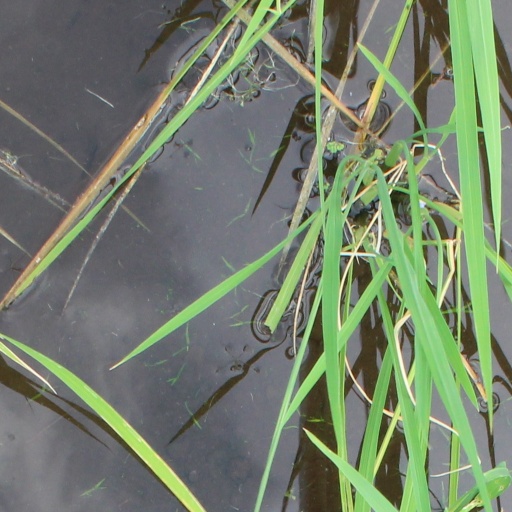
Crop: rice